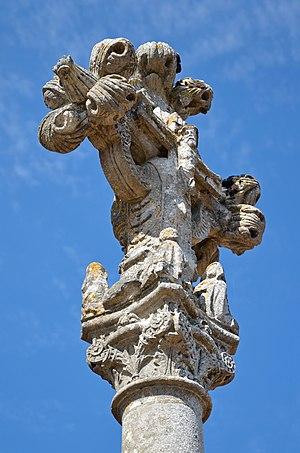
Croix dite de Boëssé - Cimetière d'Yvré-l'Evêque, Sarthe
La Croix de Boëssé est une croix située dans le cimetière d'Yvré-l'Évêque dans la Sarthe.